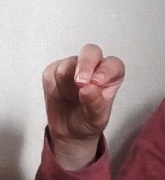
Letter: gaaf